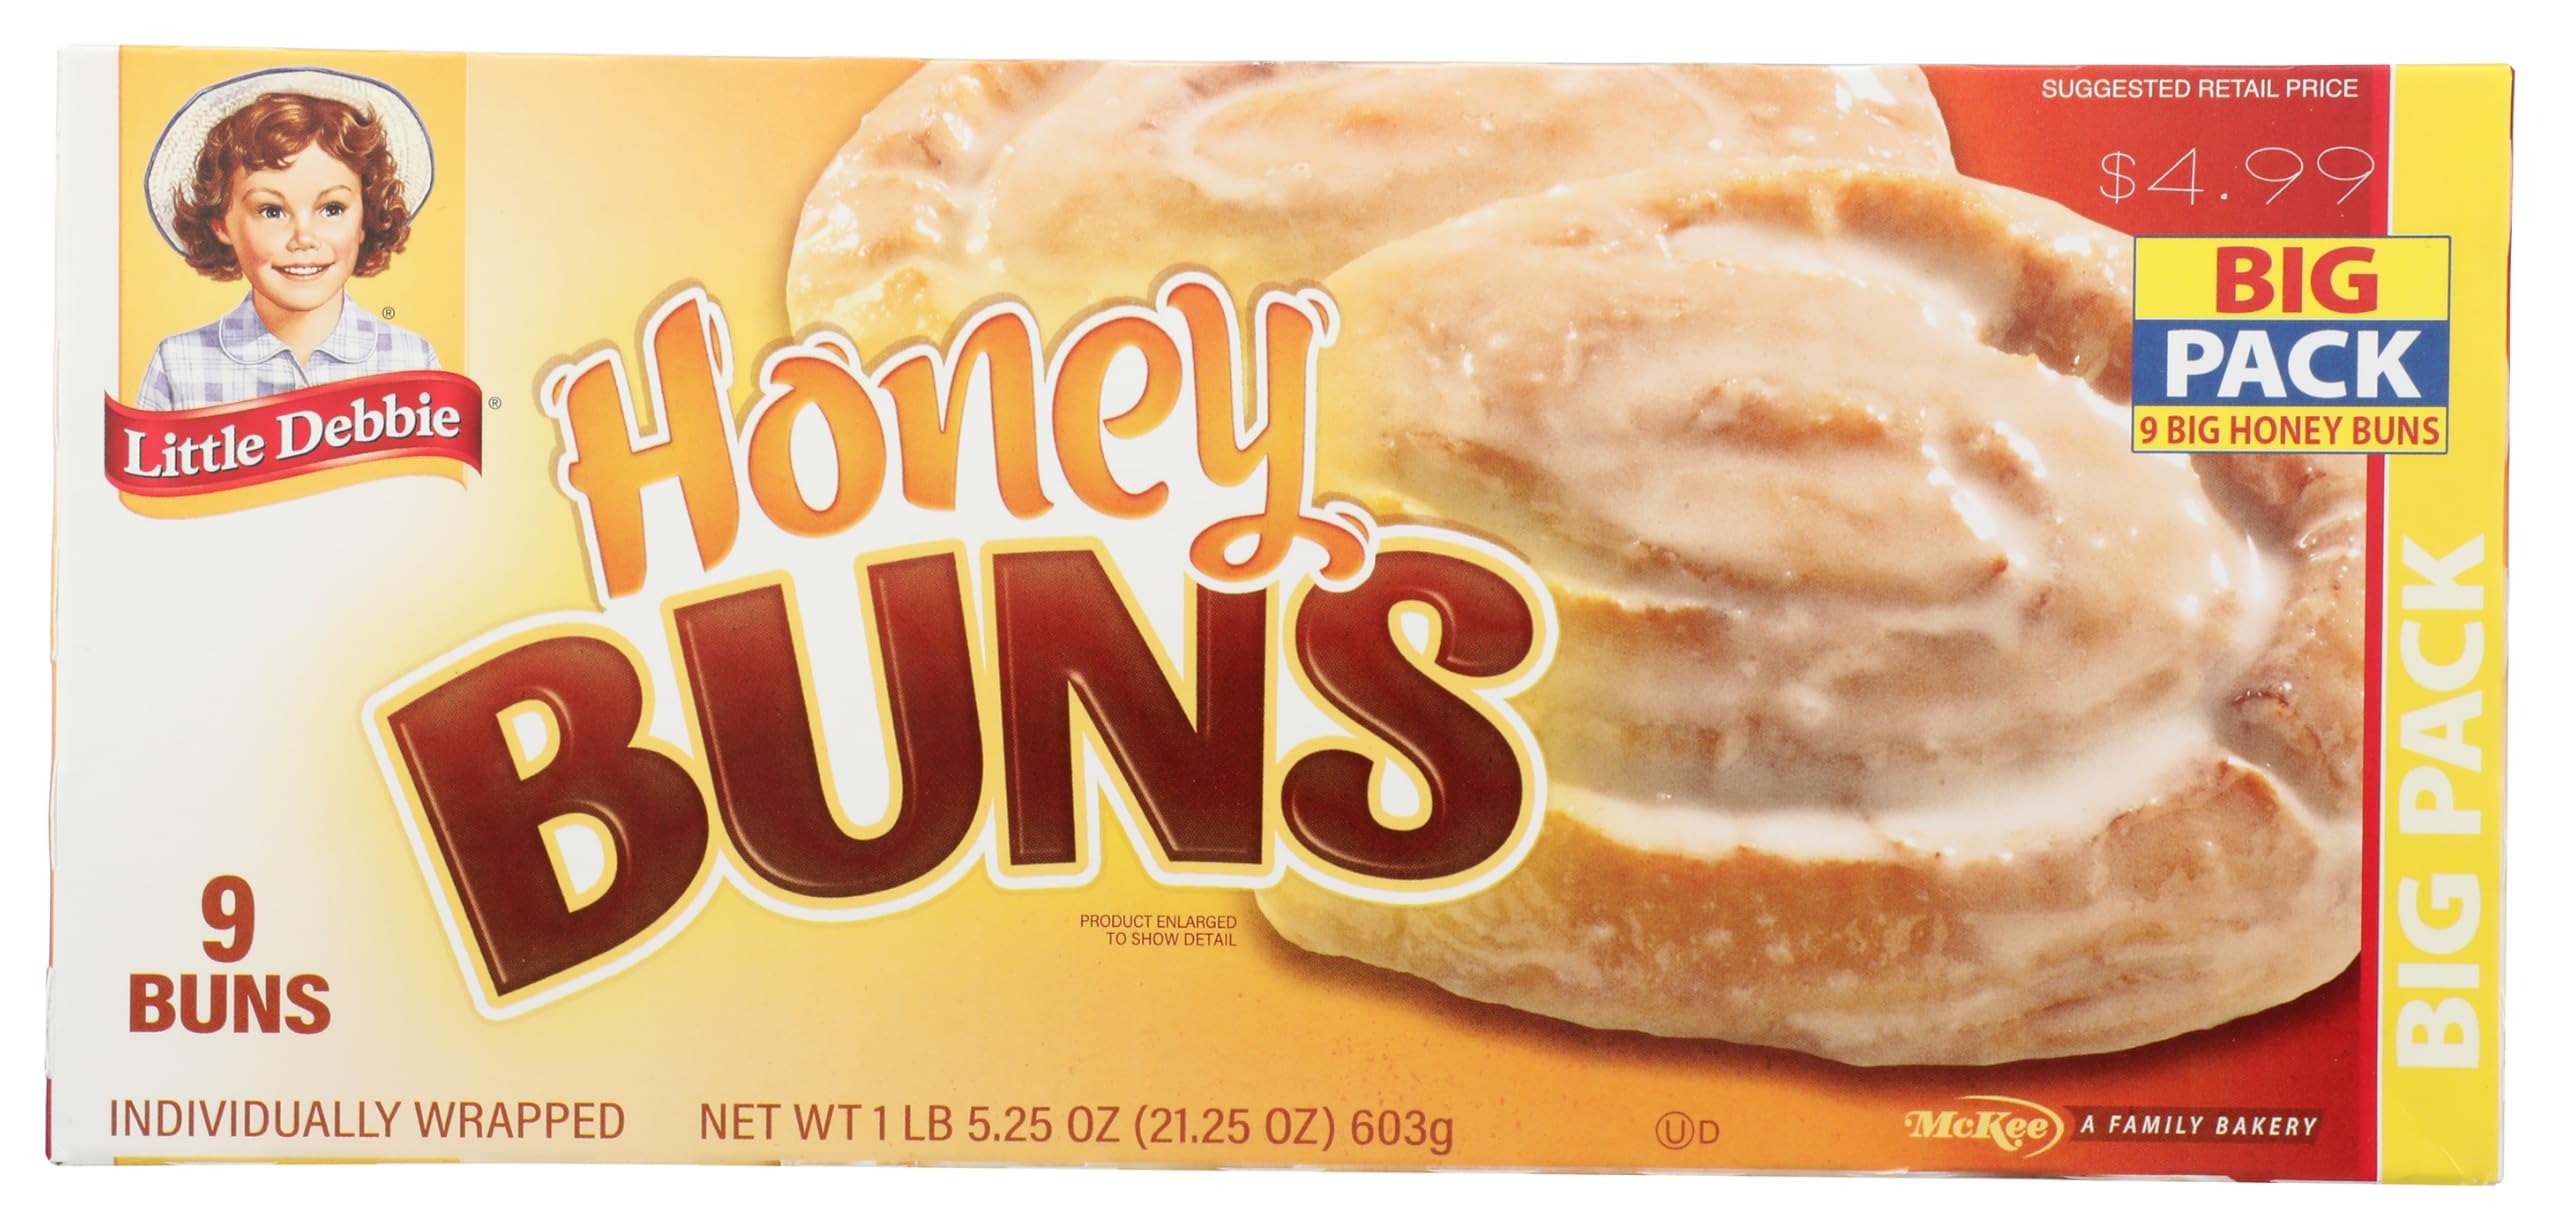
Item Name: Little Debbie 9 Big Snacks Honey Buns , 20.98 OZ
Product Description: Snack Sweet Rolls
Value: 1.0
Unit: Count

Price: 7.78